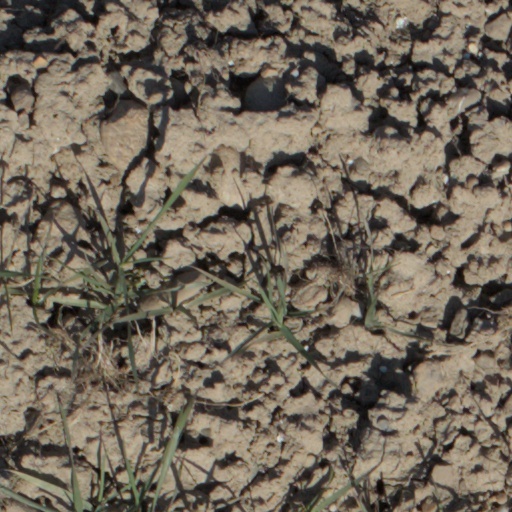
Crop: wheat